Harness racing

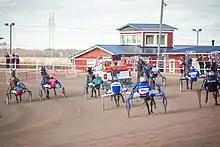
Harness racing on April 13, 2019, in Seinäjoki, Finland

Sweden is "the locomotive" of harness racing in Scandinavia. It is a professional all-year event, even at very high latitudes during the winter.